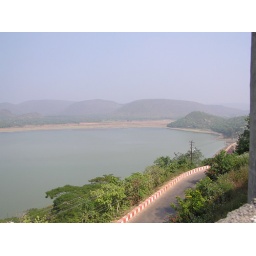
View of the Ratnagiri mountains and lake formed by the river Pampa in Annavaram, India